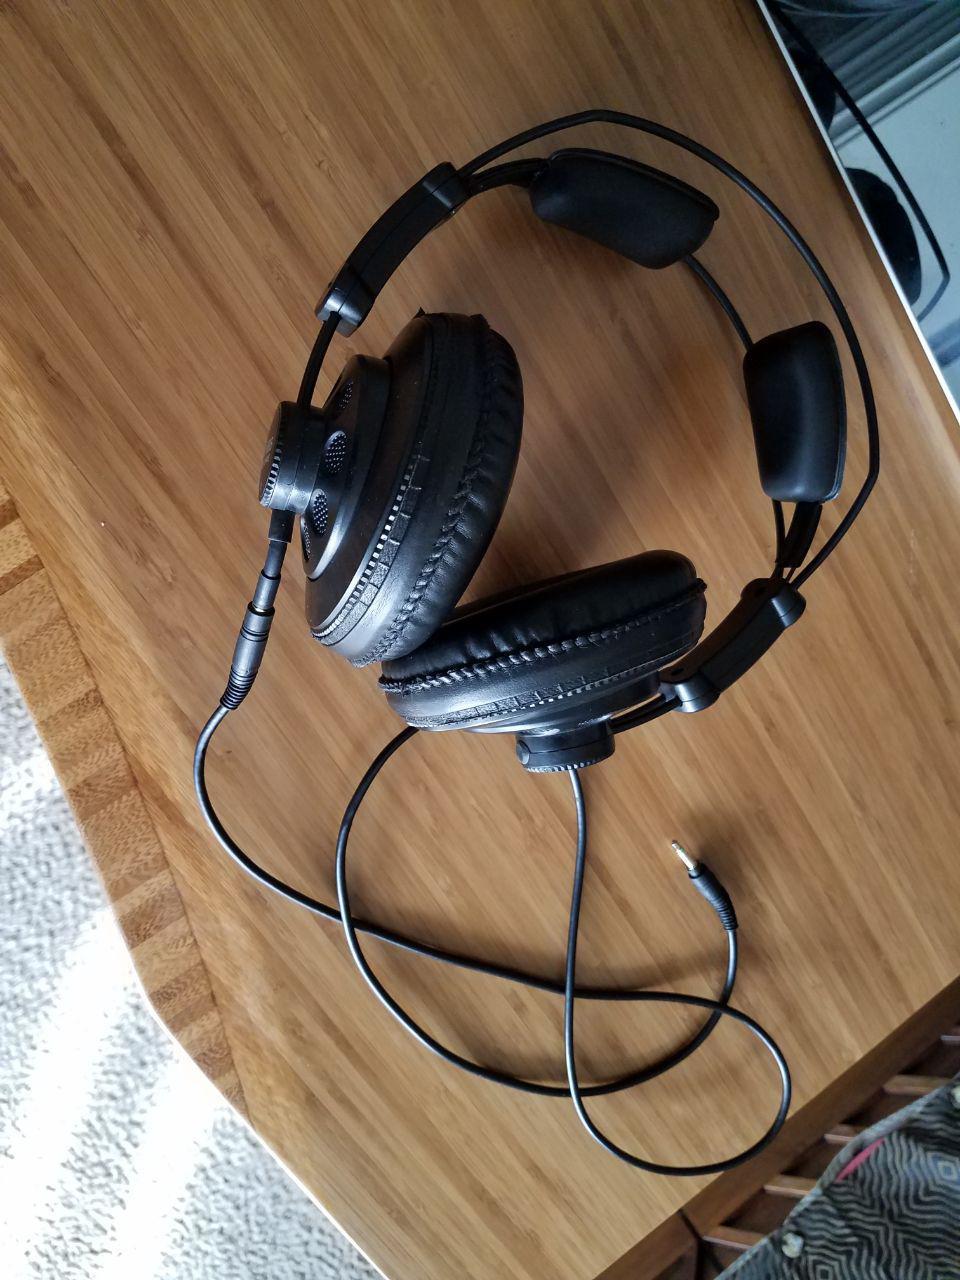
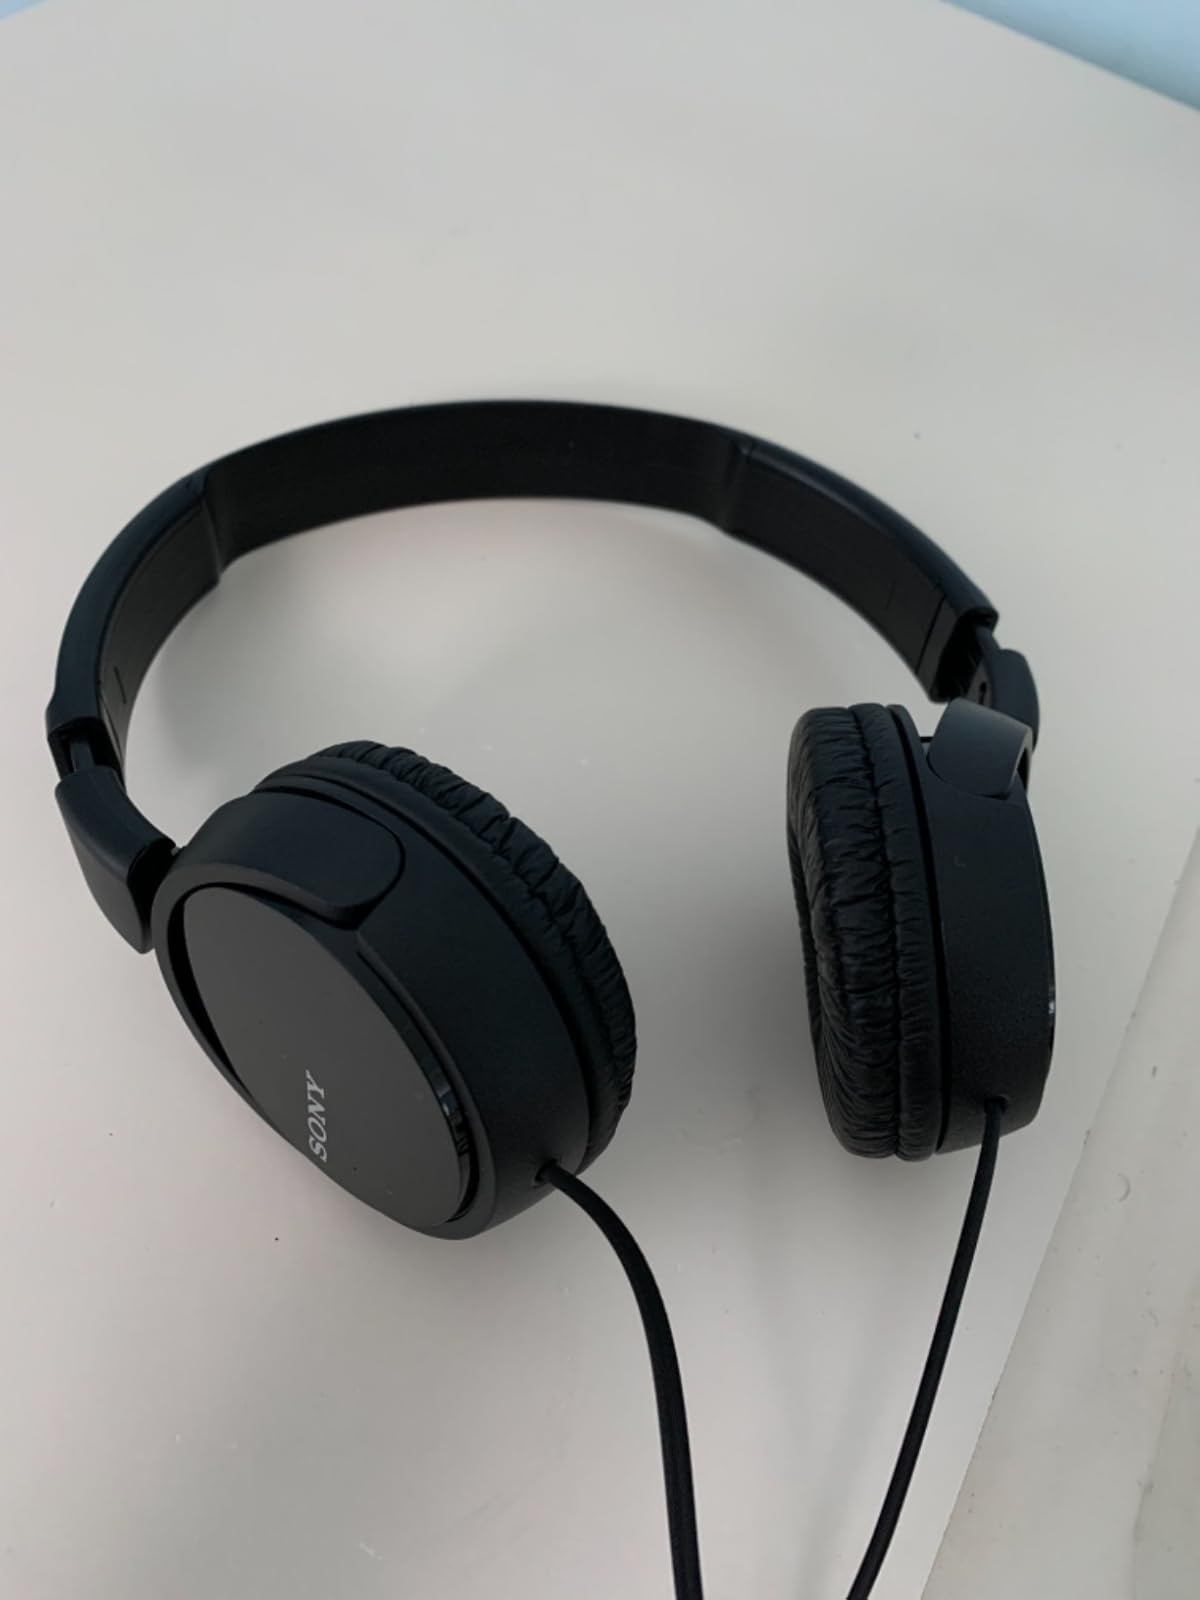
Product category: headphones
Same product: no